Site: brandenburg
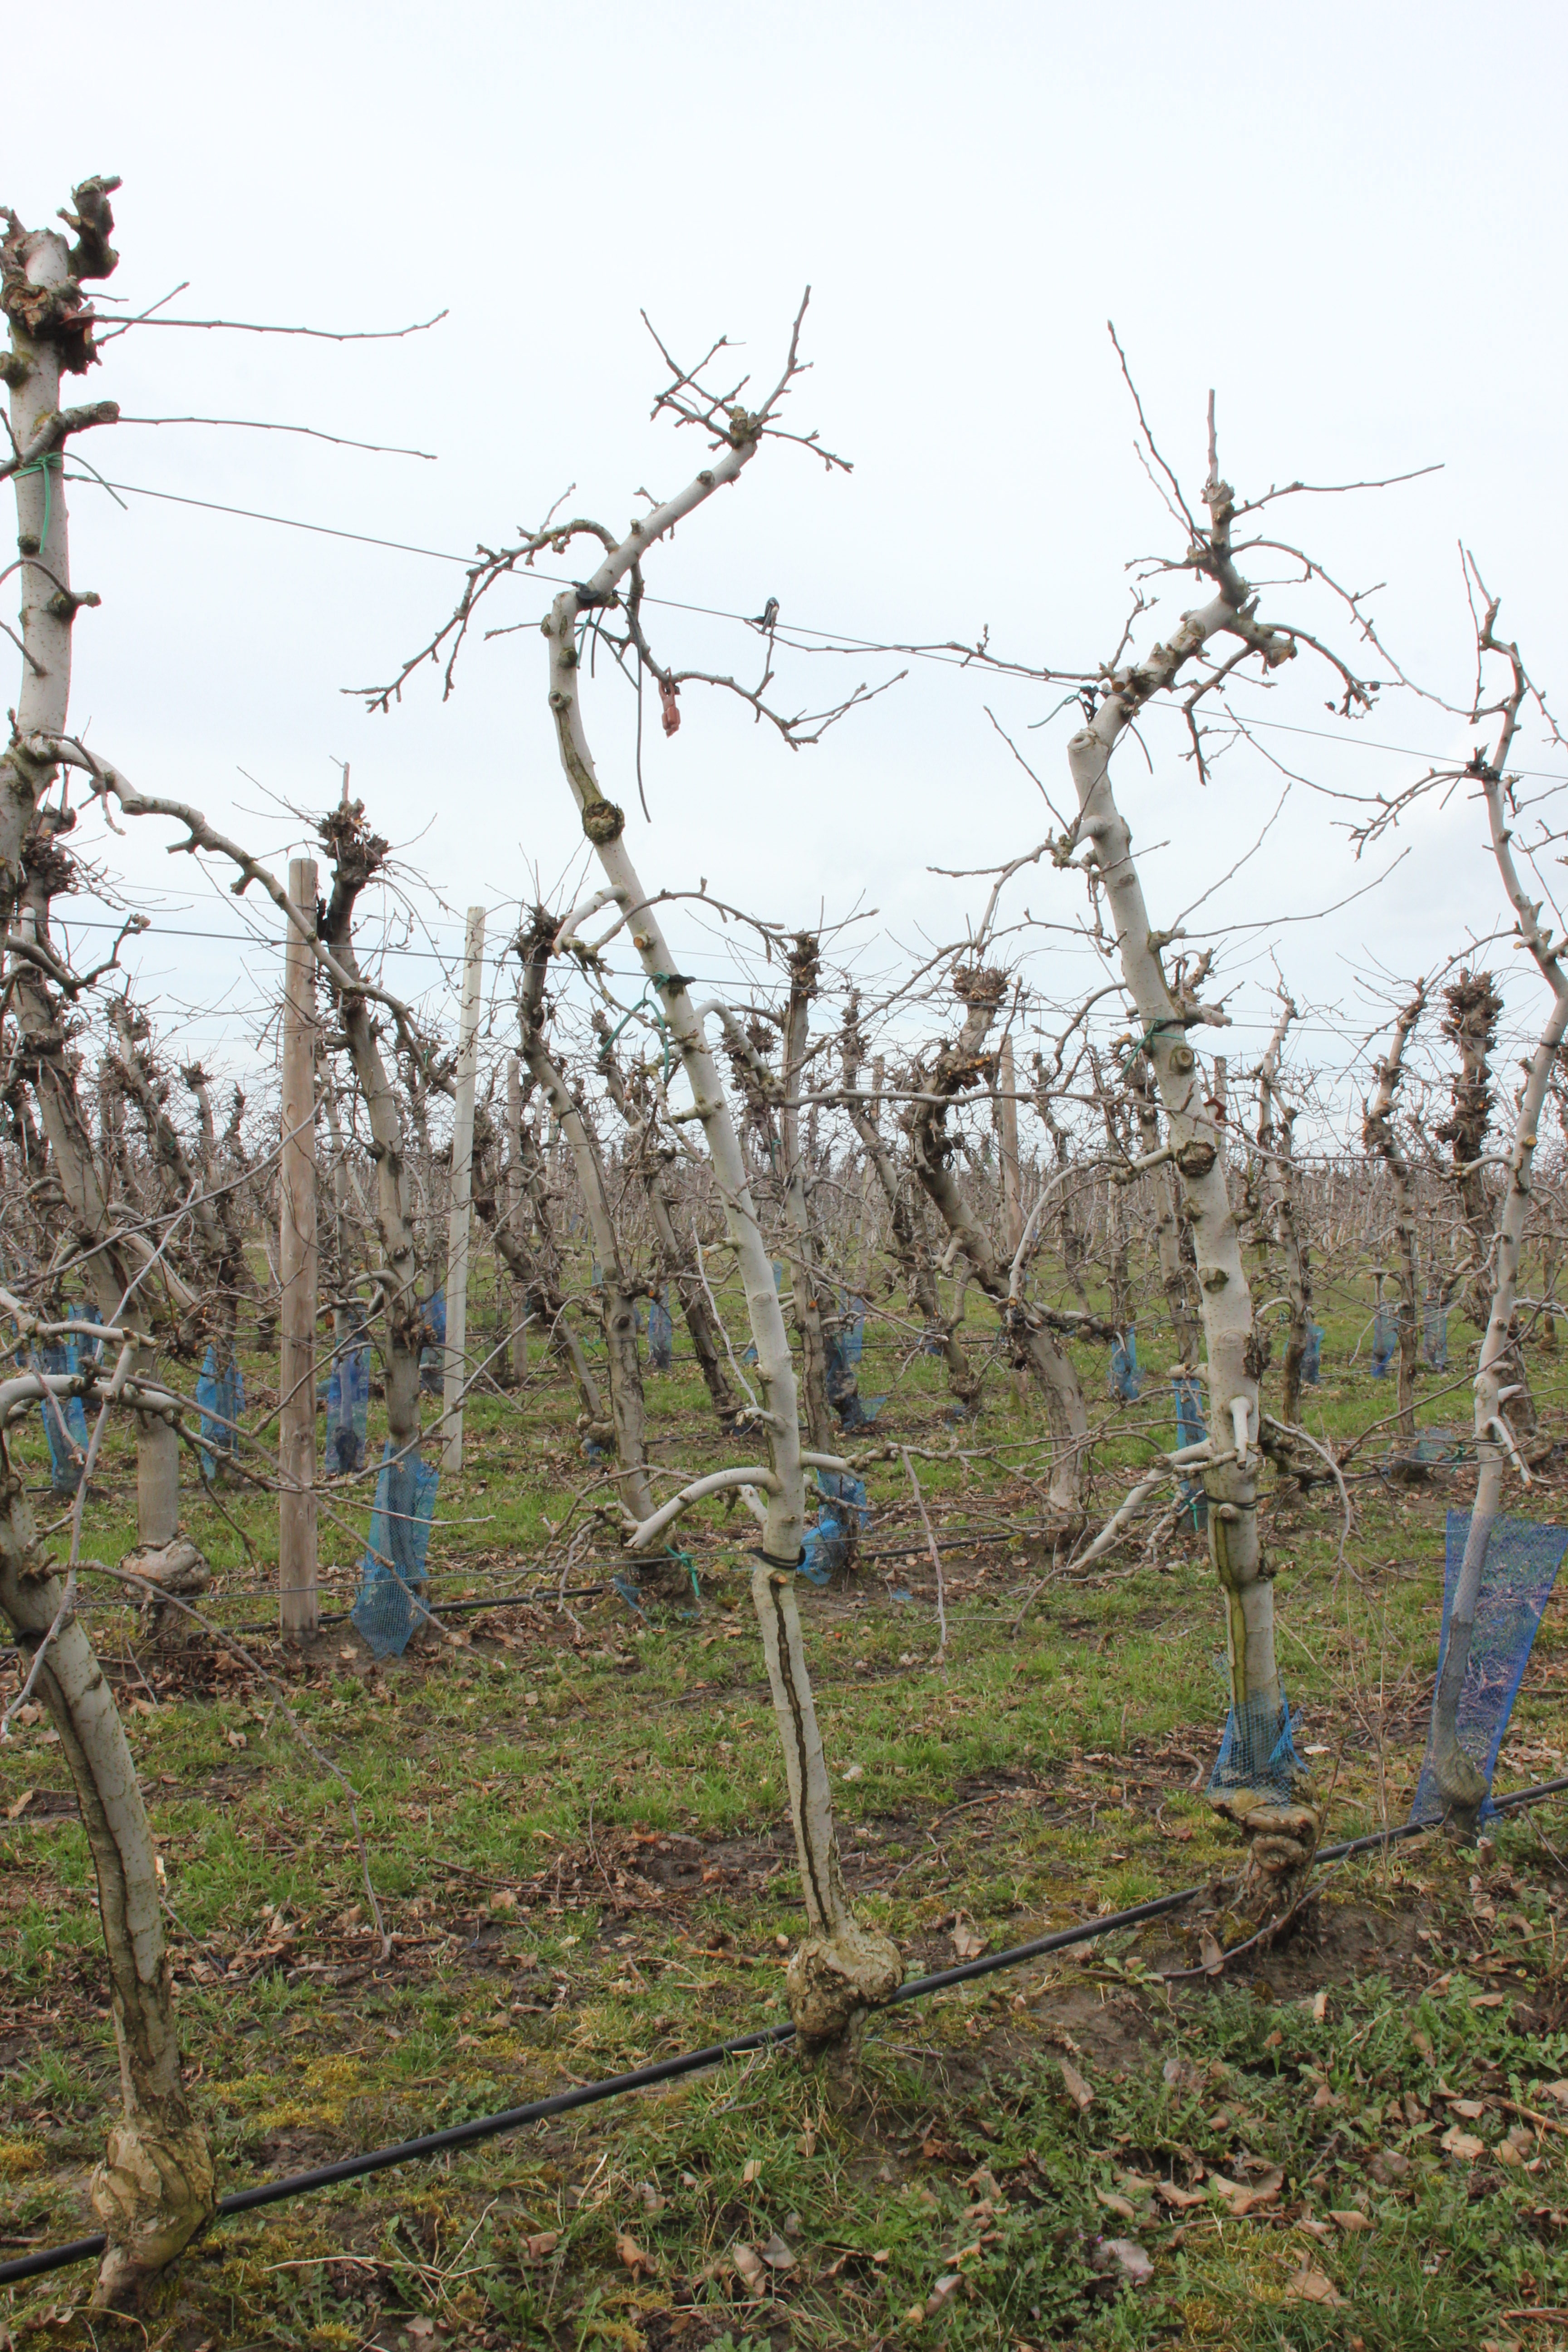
Growth stage (BBCH 01): Bud development